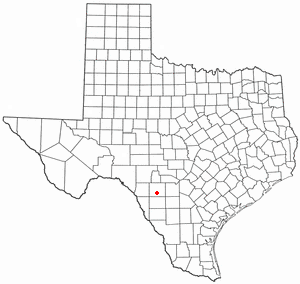
Uvalde
Uvaldes beliggenhed i Texas
Uvalde er en amerikansk by og administrativt centrum i det amerikanske county Uvalde County, i staten Texas. I 2000 havde byen et indbyggertal på 14.929.